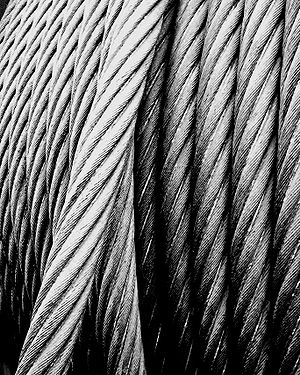
Stål
Stålwire.
Stål er en legering af jern med andre grundstoffer, primært kulstof, som bruges i byggeri og mange andre anvendelser på grund af dens høje trækstyrke og lave pris. Ståls grundmetal er jern som kan antage to forskellige krystalstrukturer, kubisk rumcentreret og kubisk fladecentreret, alt efter dets temperatur. Det er sammenspillet mellem disse allotroper og legeringsgrundstofferne, primært kulstof, der giver stål og støbejern deres mange unikke egenskaber. I den kubisk rumcentrerede struktur er der et jern-atom i midten af hver kube, og i den kubisk fladecentrerede struktur er der et jern-atom i midten af hver af kubens seks sider. Kulstof og andre grundstoffer hærder jernet så man undgår de forskydninger der ellers let kan ske i jern-atomernes krystalstruktur.